Robert Wilmot-Horton

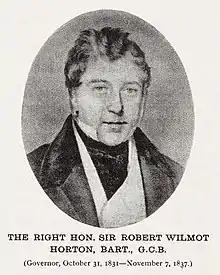

Wilmot-Horton was a Canningite supporter of free trade and Catholic emancipation among the Tories. He sat as a Member of Parliament (MP) for Newcastle-under-Lyme from 1818 until 1830. He served under the Earl of Liverpool, George Canning and Lord Goderich as Under-Secretary of State for War and the Colonies from 1821 to 1827 and was sworn of the Privy Council in 1827. He reorganised the Colonial Office, including dividing the Empire into areas with a senior clerk responsible for administering each area.